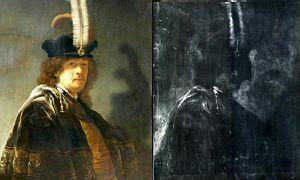
Autoportrait portant un bonnet à plumes blanches est une huile sur toile attribuée au peintre néerlandais Rembrandt. Signée et datée de 1635, le tableau est considéré comme un autoportrait jusqu'en 1968, avant d'être rejeté par Horst Gerson dans son catalogue raisonné en se basant sur le style de l'œuvre. Mais le 18 mars 2013, Ernst van de Wetering réattribue le tableau au maître néerlandais. Il fait ainsi partie des 40 autoportraits peints de Rembrandt.